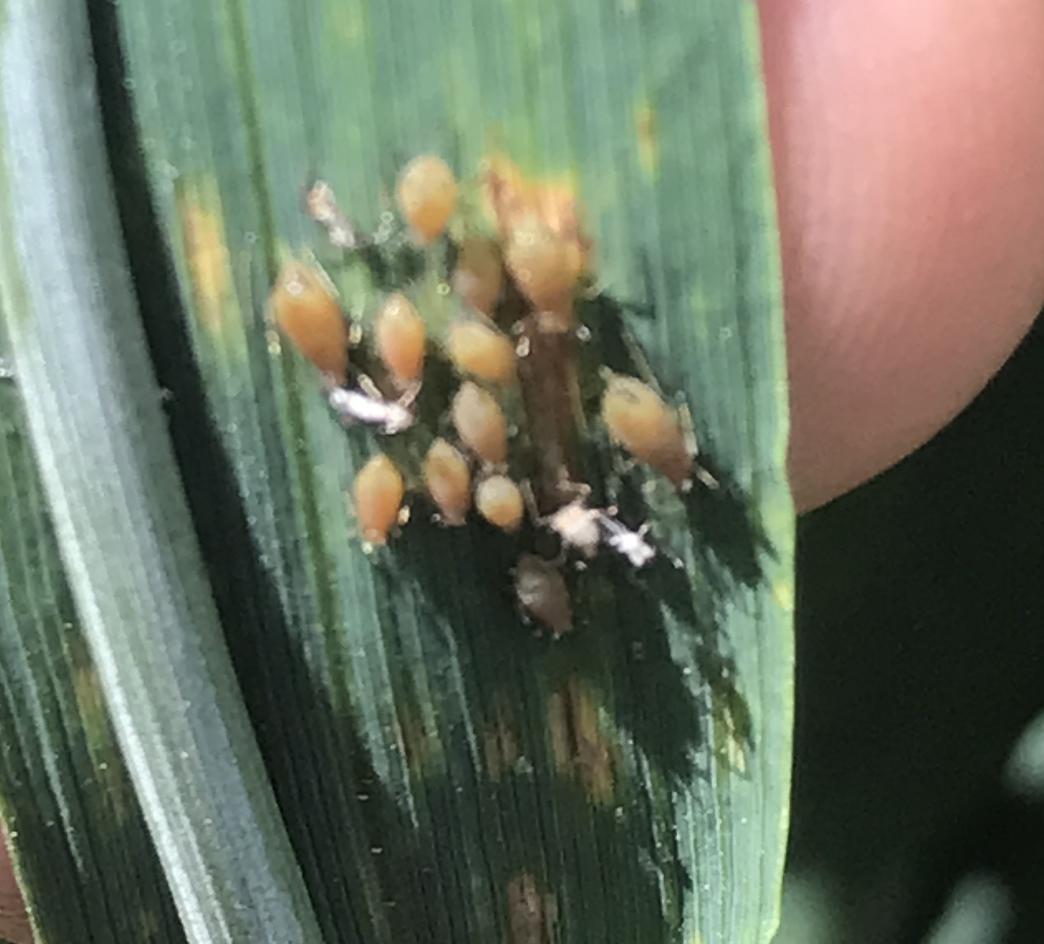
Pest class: english_grain_aphid